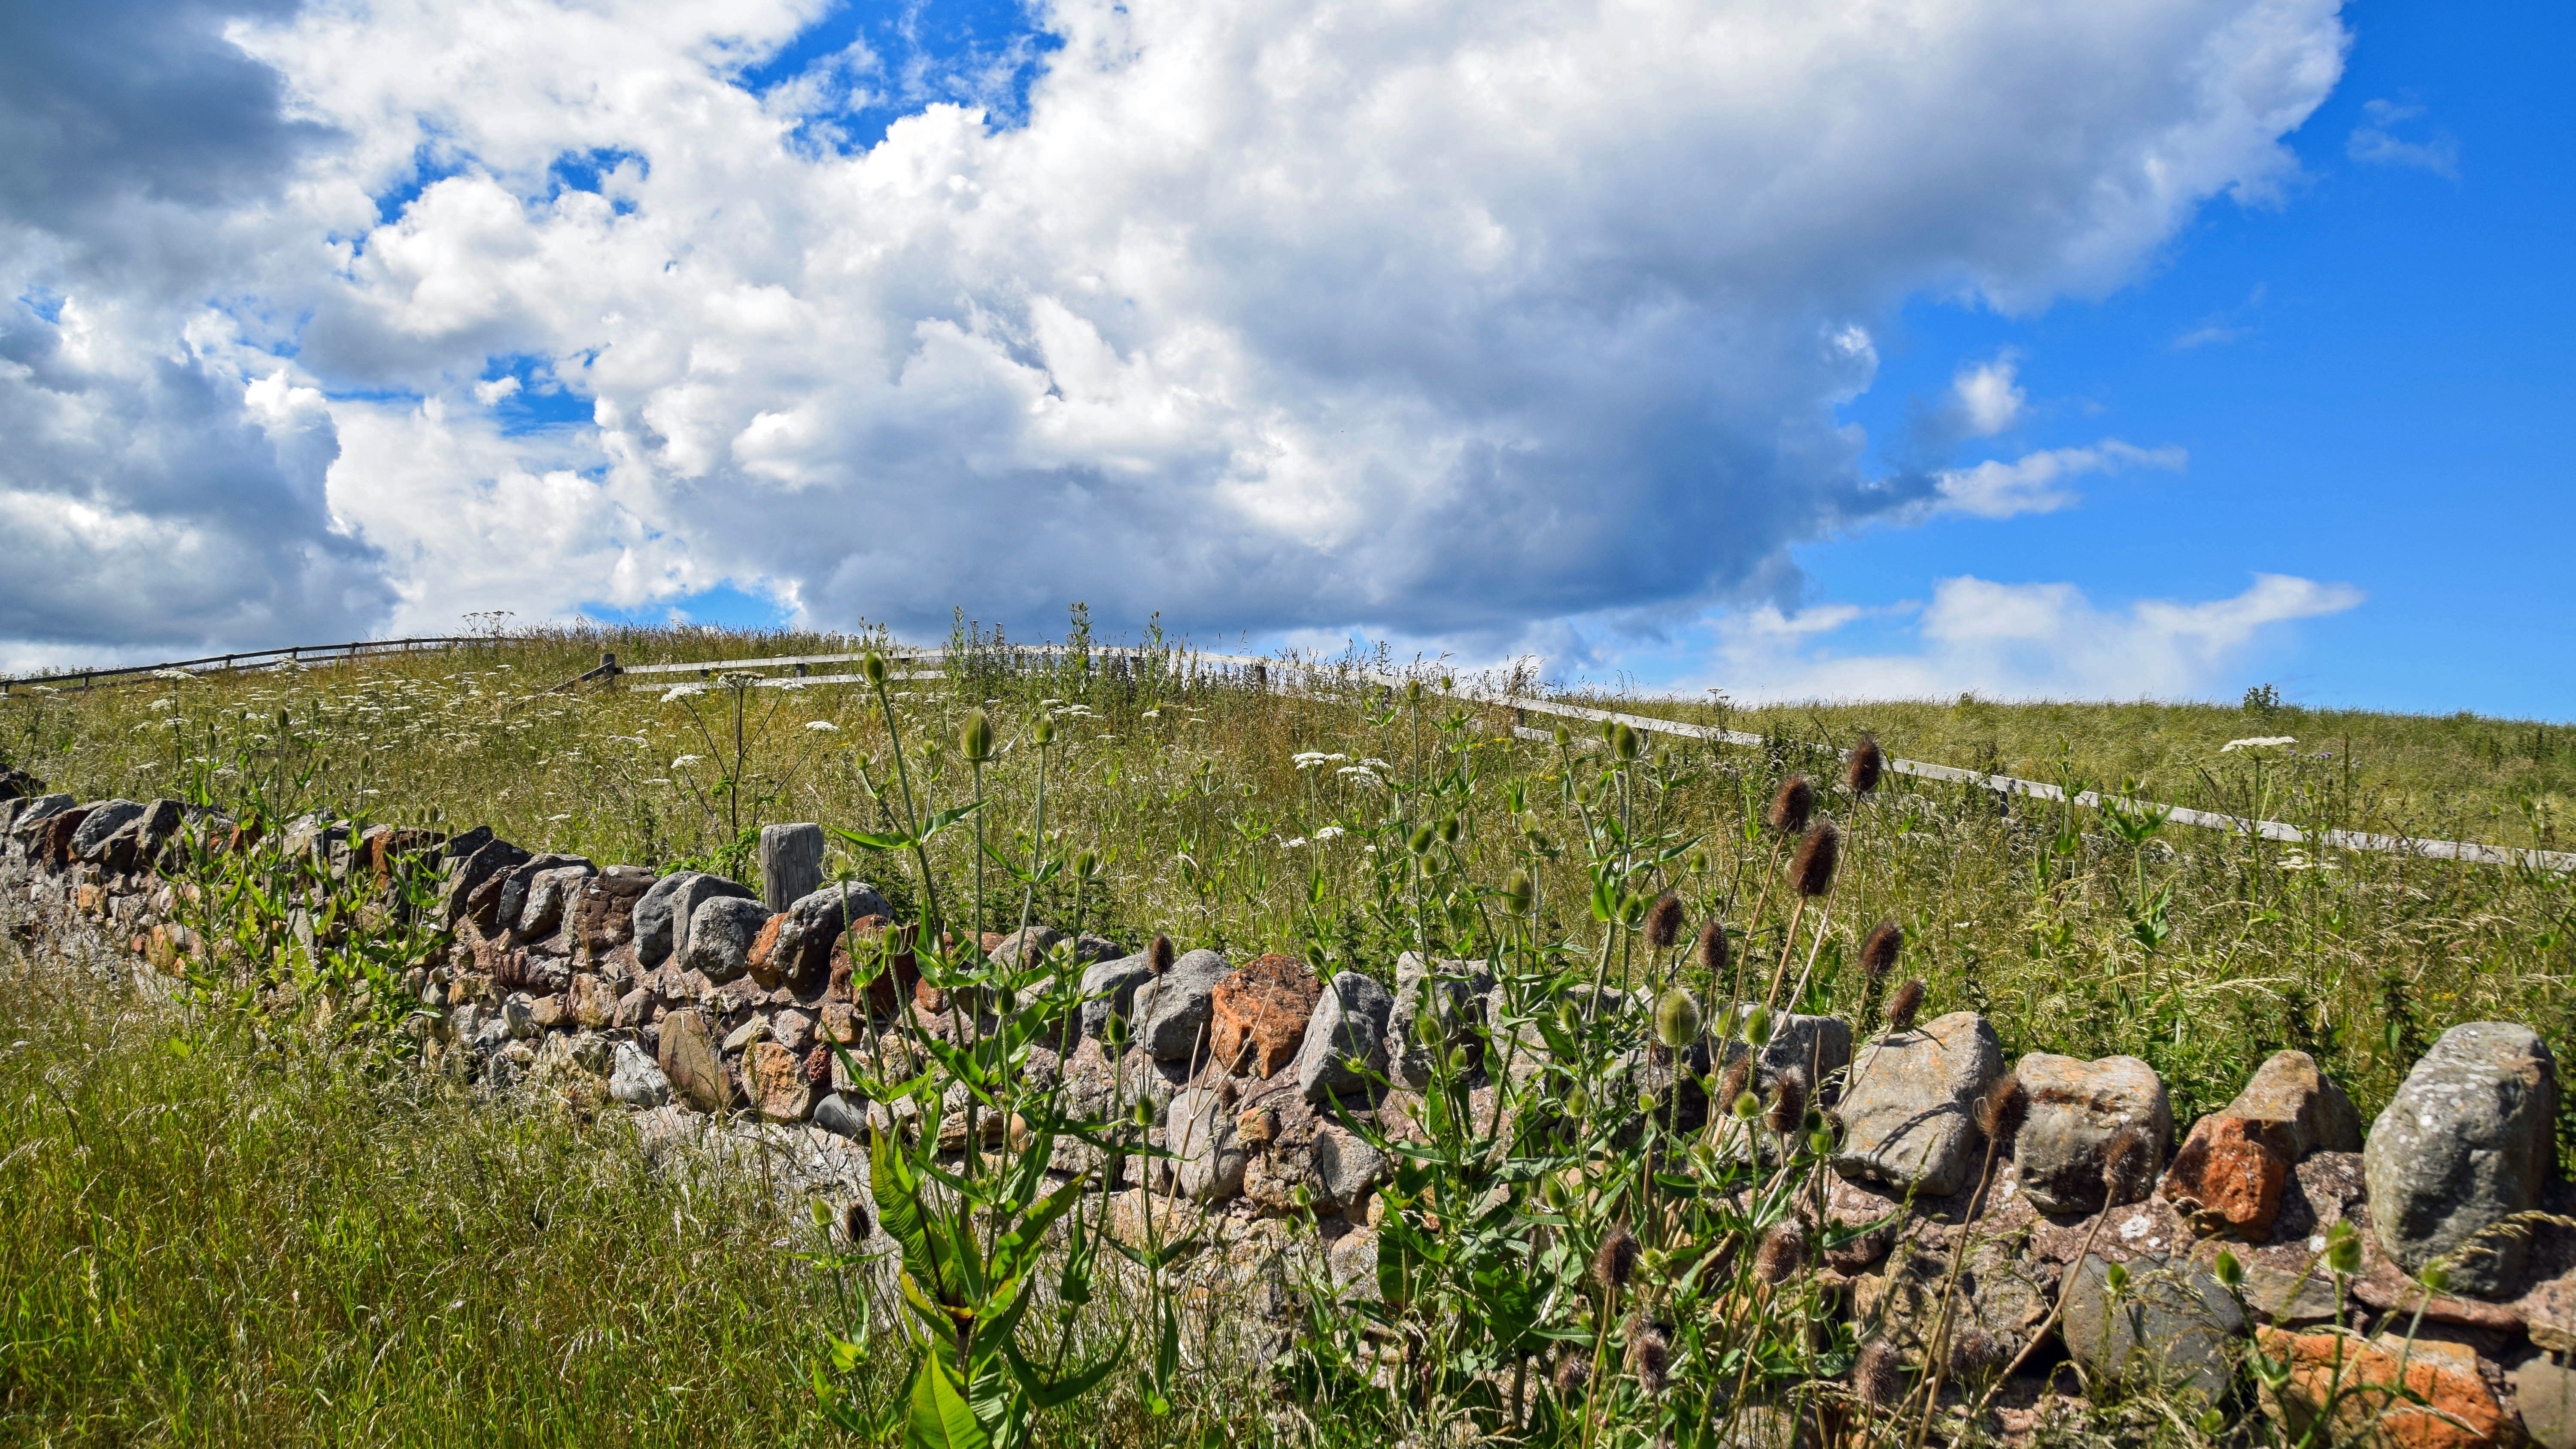
landscape, grass, sky, field, meadow, prairie, flower, wall, pasture, agriculture, england, clouds, grassland, plateau, scotland, habitat, ecosystem, rural area, natural environment